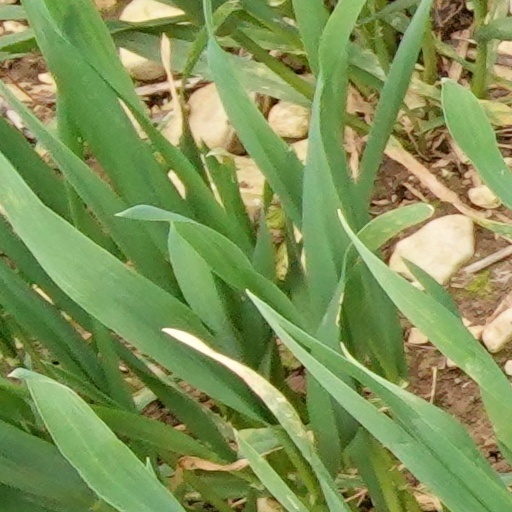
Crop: wheat